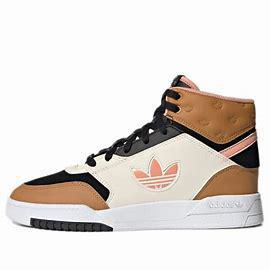
Brand: adidas
Model: originals Adidas Originals Drop Step XL